Manti Motor Company Building

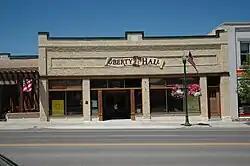

The Manti Motor Company Building, also known as the Utah-Idaho Motor Company Building and Nell's Motor in Manti, Utah, was built in 1916. It was listed on the National Register of Historic Places in 2008. The building was designed by Lauritz Peder Miller.